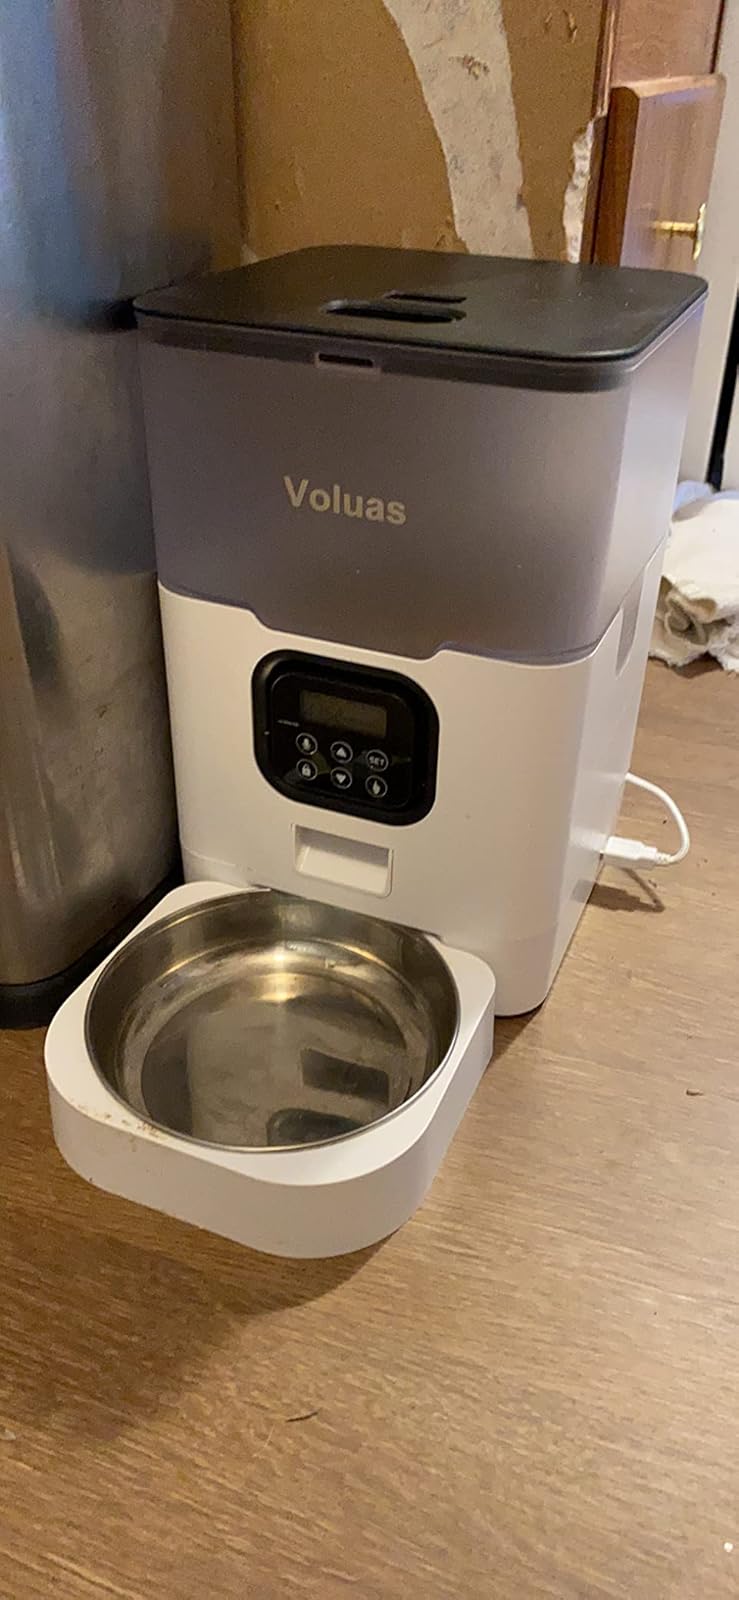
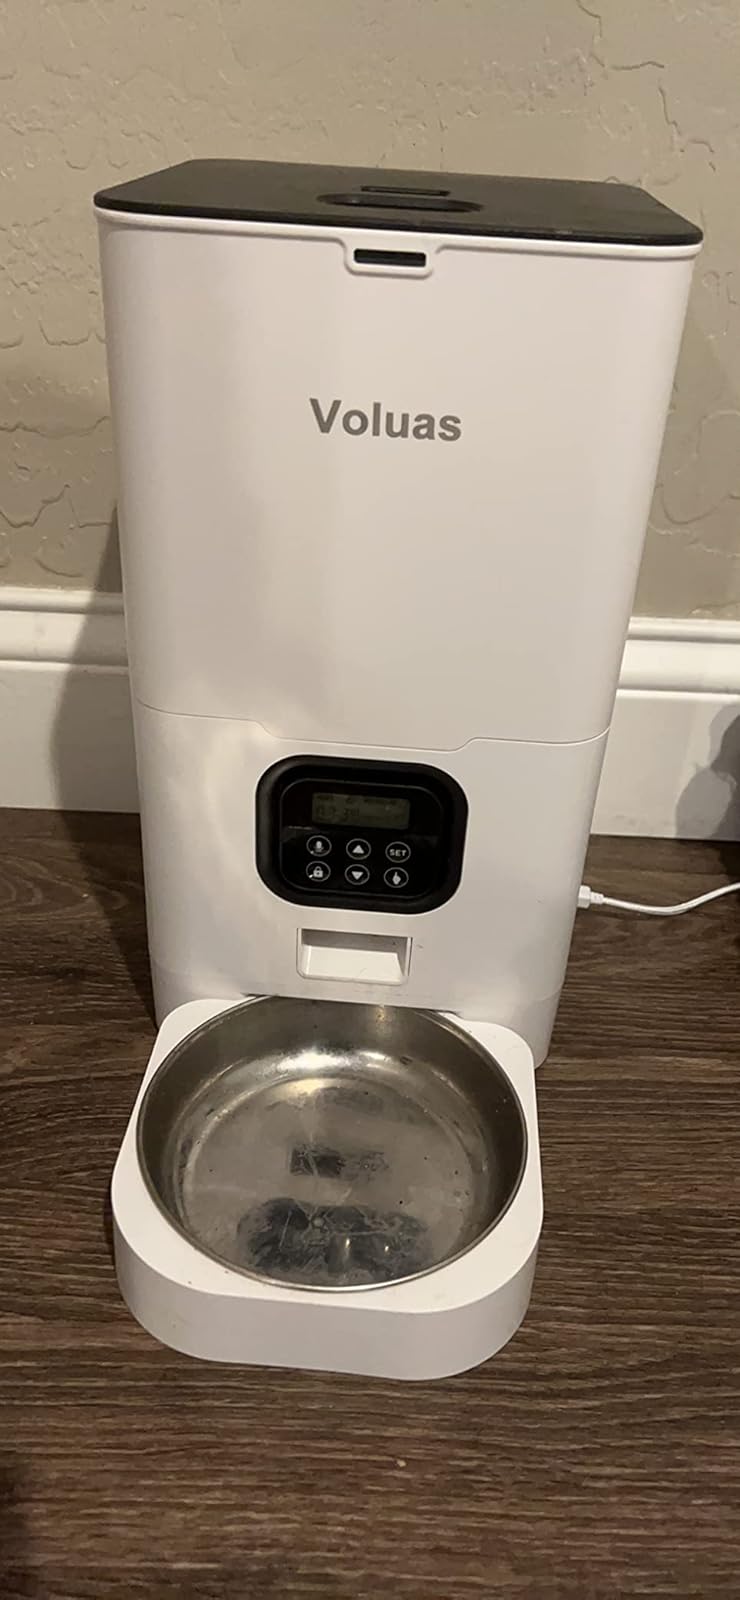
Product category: items_feeder
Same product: no